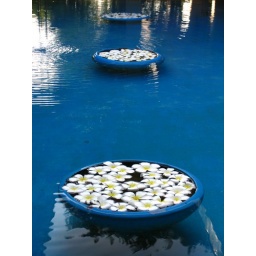
Such a calming sight this was....three shallow pots of fragrant frangipani floating in a single larger body of shallow water